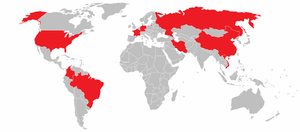
Sites industriels du Groupe SEB dans le monde
Le Groupe SEB est une société française, numéro un mondial dans le domaine du petit équipement domestique.